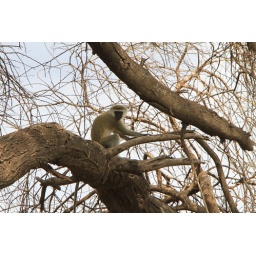
A monkey on a tree just outside our tent in the Amboseli